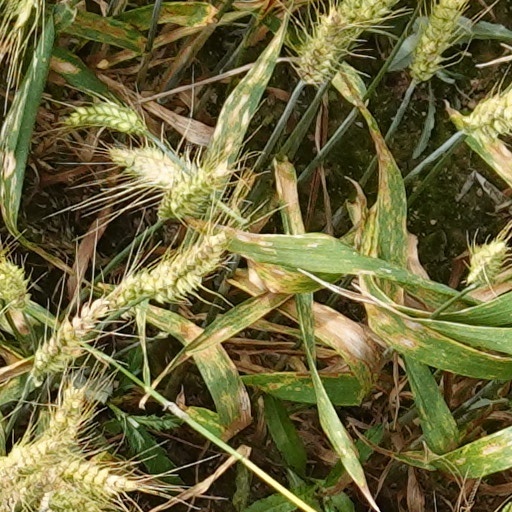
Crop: wheat